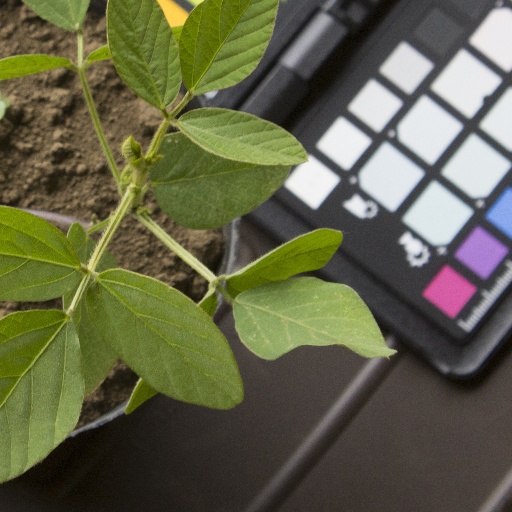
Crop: soybean